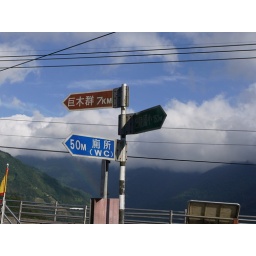
street sign in lalasan